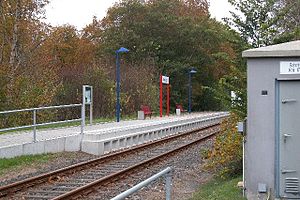
Bahnhof Süderlügum
Sønder Løgum Station er en tysk jernbanestation i Sønder Løgum.